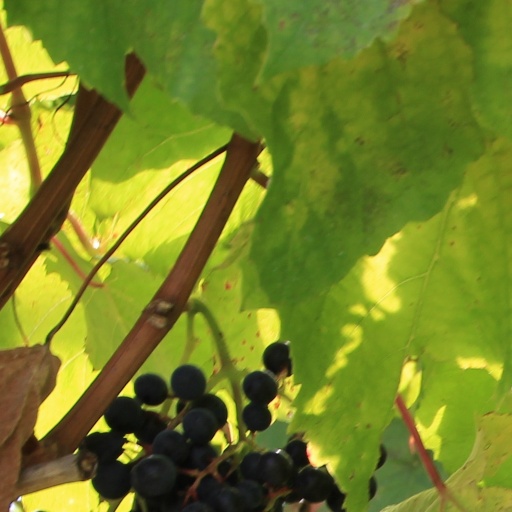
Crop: grape